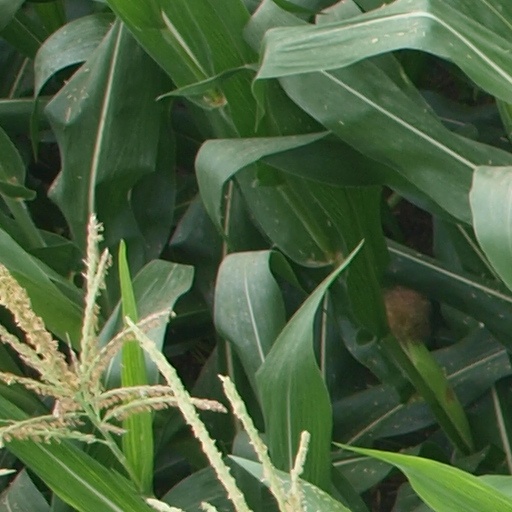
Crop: maize; corn